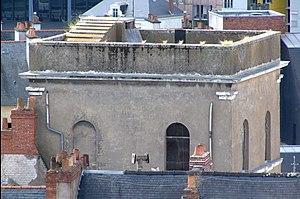
Ancien observatoire de la Marine - Nantes - Depuis la tour du musée Dobrée vue sur la terrasse de l'ancien observatoire astronomique de la Marine This building is inscrit au titre des Monuments Historiques. It is indexed in the Base Mérimée, a database of architectural heritage maintained by the French Ministry of Culture,
L'ancien observatoire astronomique de la Marine de Nantes est un bâtiment situé au nᵒ 18 de la rue Flandres-Dunkerque-40 à Nantes, en France. Bâti au début du XIXᵉ siècle, il fait partie des bâtiments de l'ancienne école d'hydrographie, en activité de 1827 à 1887.